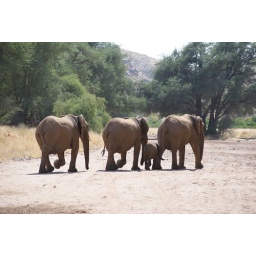
Elephants in river bed